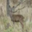
Label: deer